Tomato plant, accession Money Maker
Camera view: tilt-top (135 deg); turntable rotation: 240 degrees
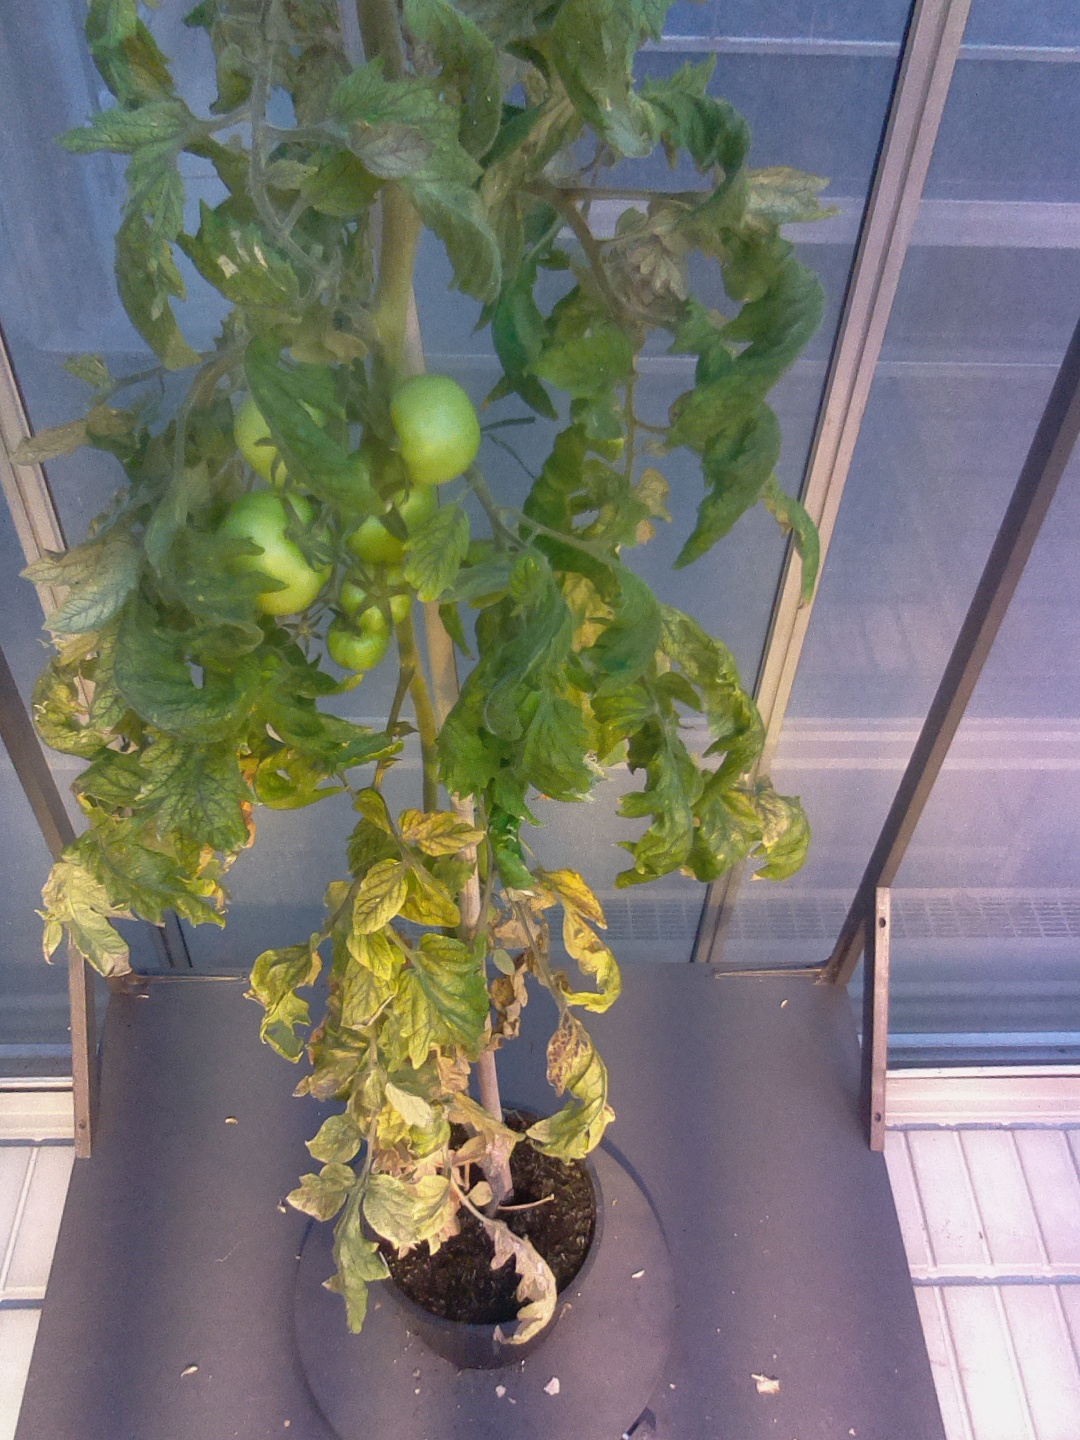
BBCH growth stage 79: 90% -100% of final fruit size